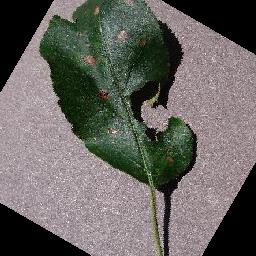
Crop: apple
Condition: black_rot